Japanese submarine I-400

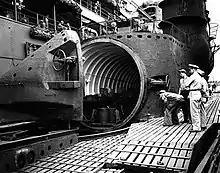
U.S. Navy personnel inspect "I-400"′s aircraft hangar after World War II.

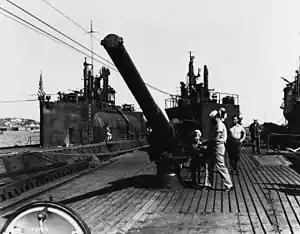
U.S. Navy personnel examine "I-400"′s deck gun at Yokosuka, Japan, on 14 October 1945.

The cross-section of the pressure hull had a unique figure-of-eight shape which afforded the strength and stability to support the weight of a large, cylindrical, watertight aircraft hangar, long and in diameter, located approximately amidships on the top deck. The conning tower was offset to port to allow the stowage of three Aichi M6A1 "Seiran" ("Clear Sky Storm") float-equipped torpedo bombers along the centerline. Aircraft were launched from a catapult on the forward deck forward of the hangar. A collapsible crane allowed the submarine to retrieve her floatplanes from the water.